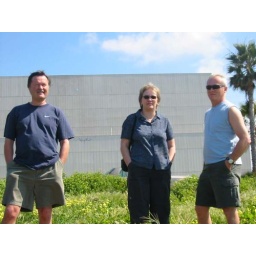
Darryl, Laurel, Bren at the ocean in front of US Navy nuclear power plant water storage tank.